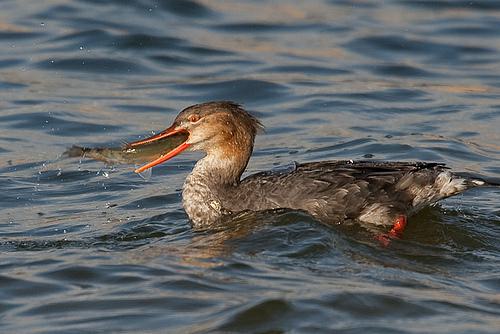
A photo of a red breasted merganser